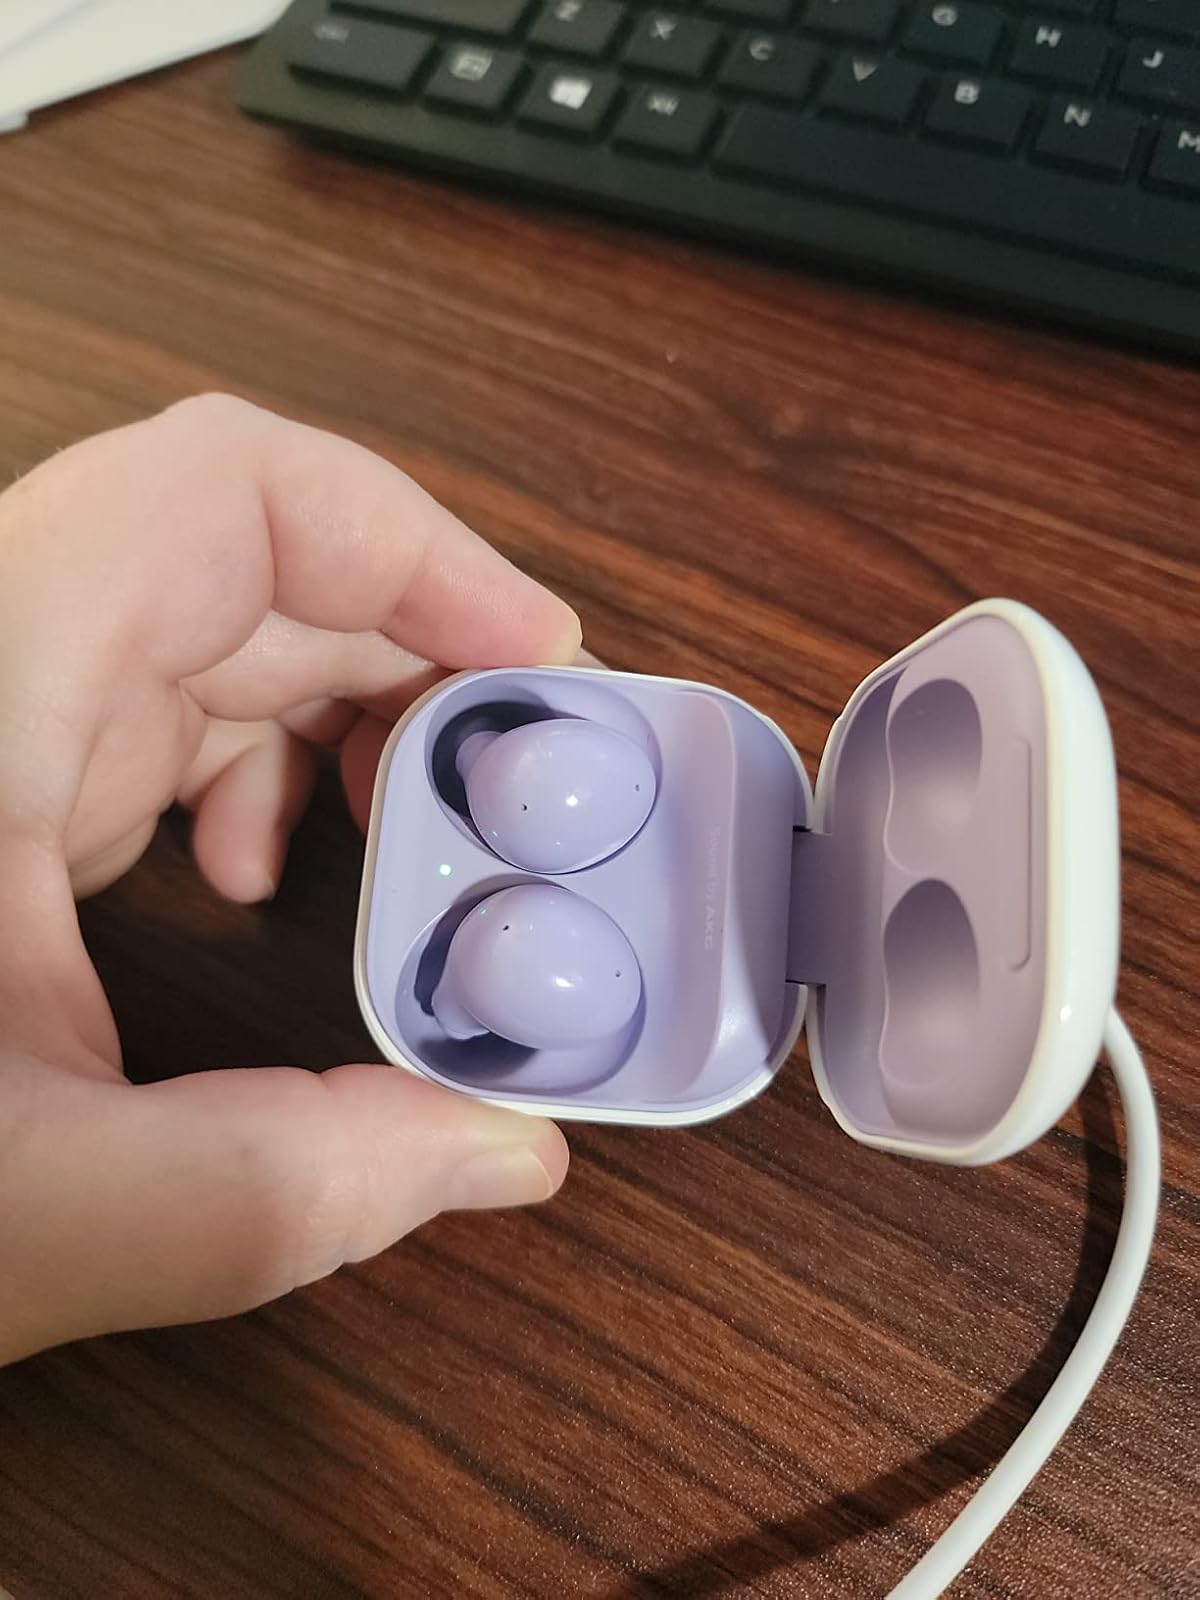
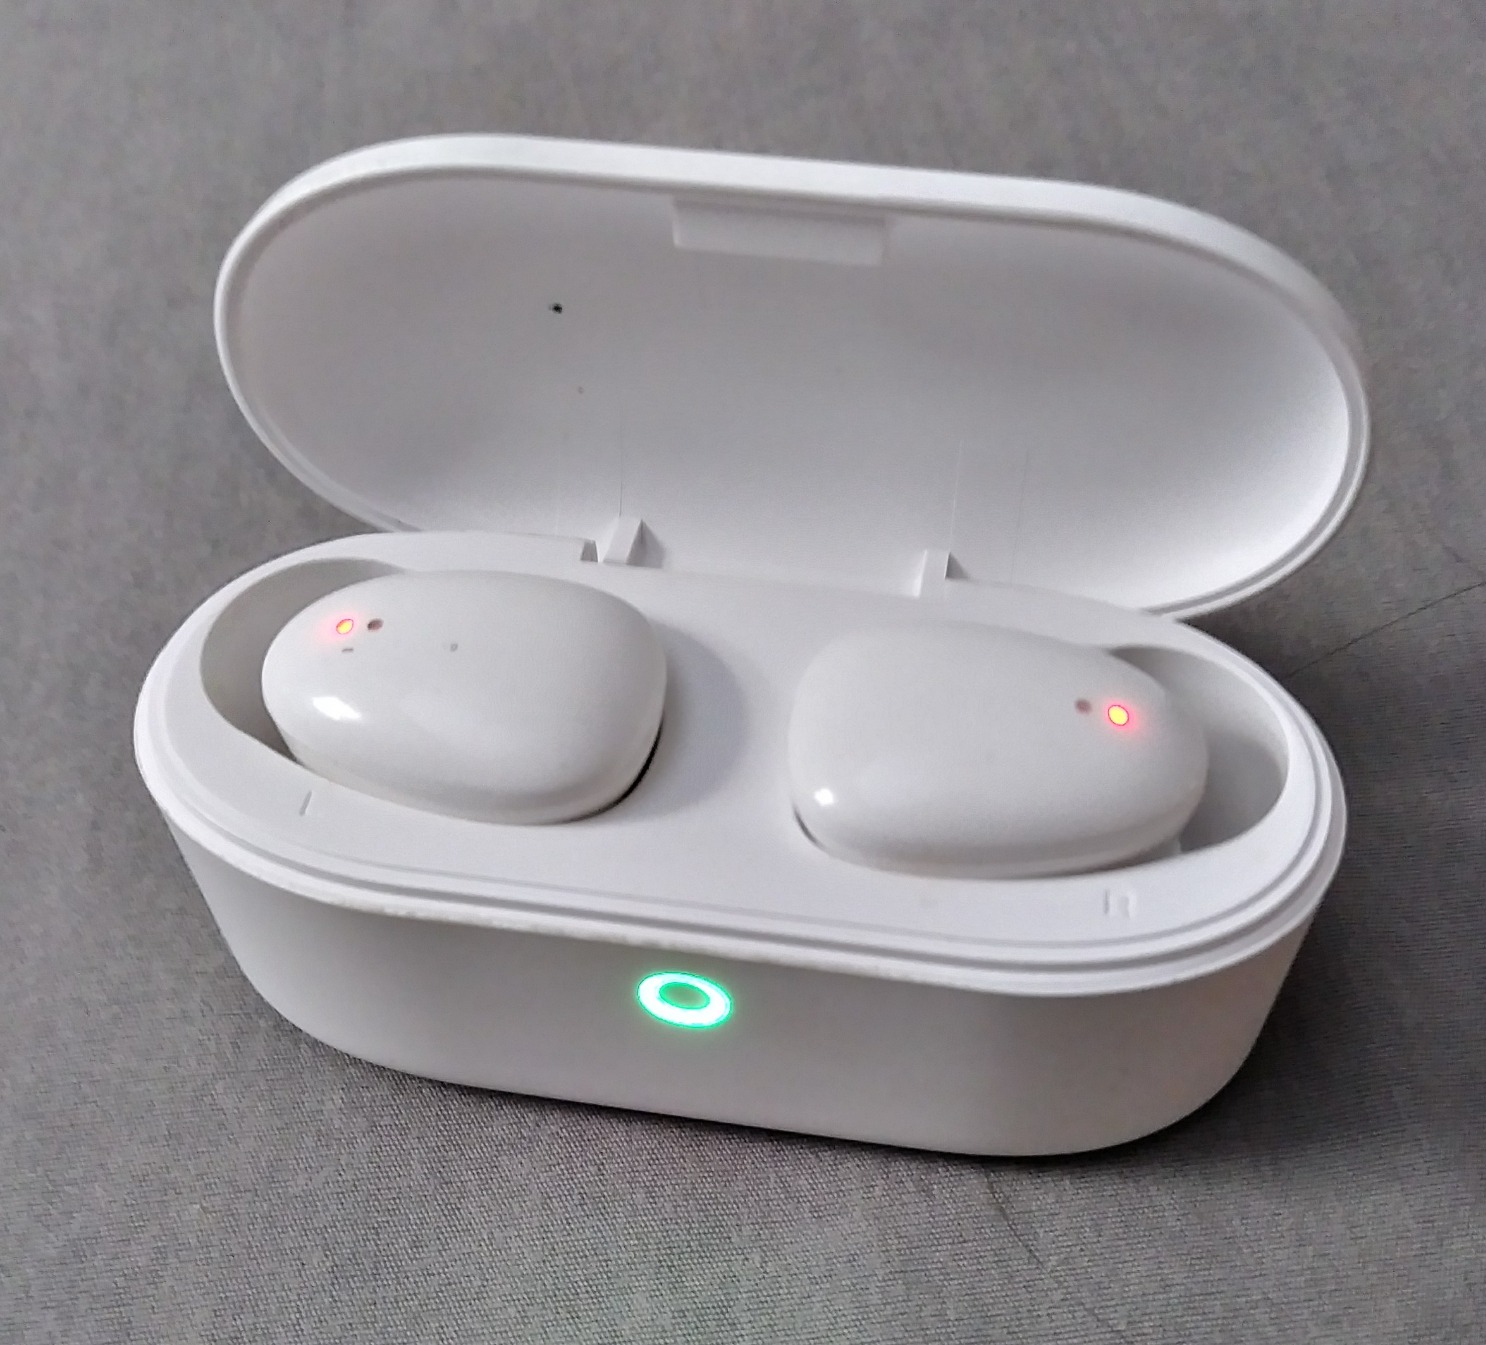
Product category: earbuds
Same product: no